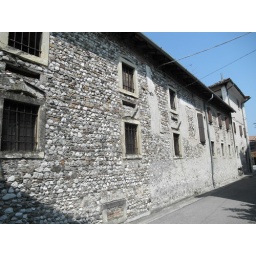
river stones house in Dignano